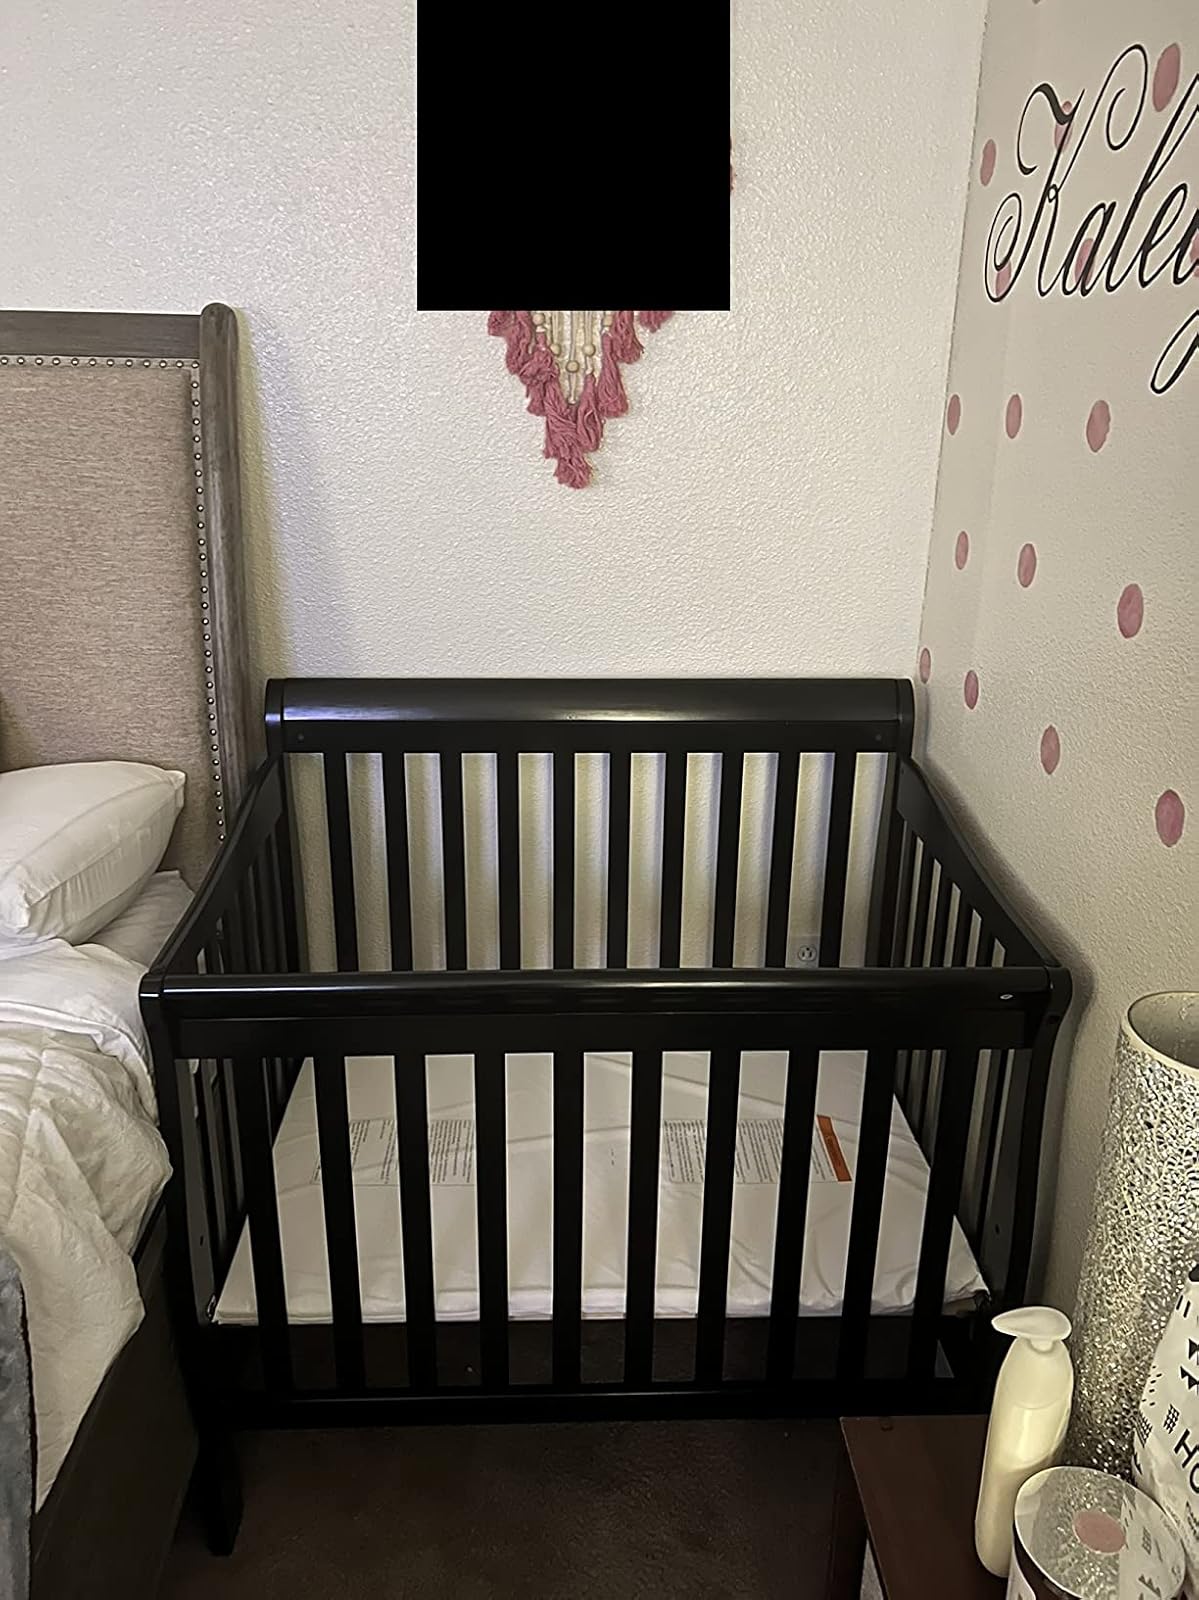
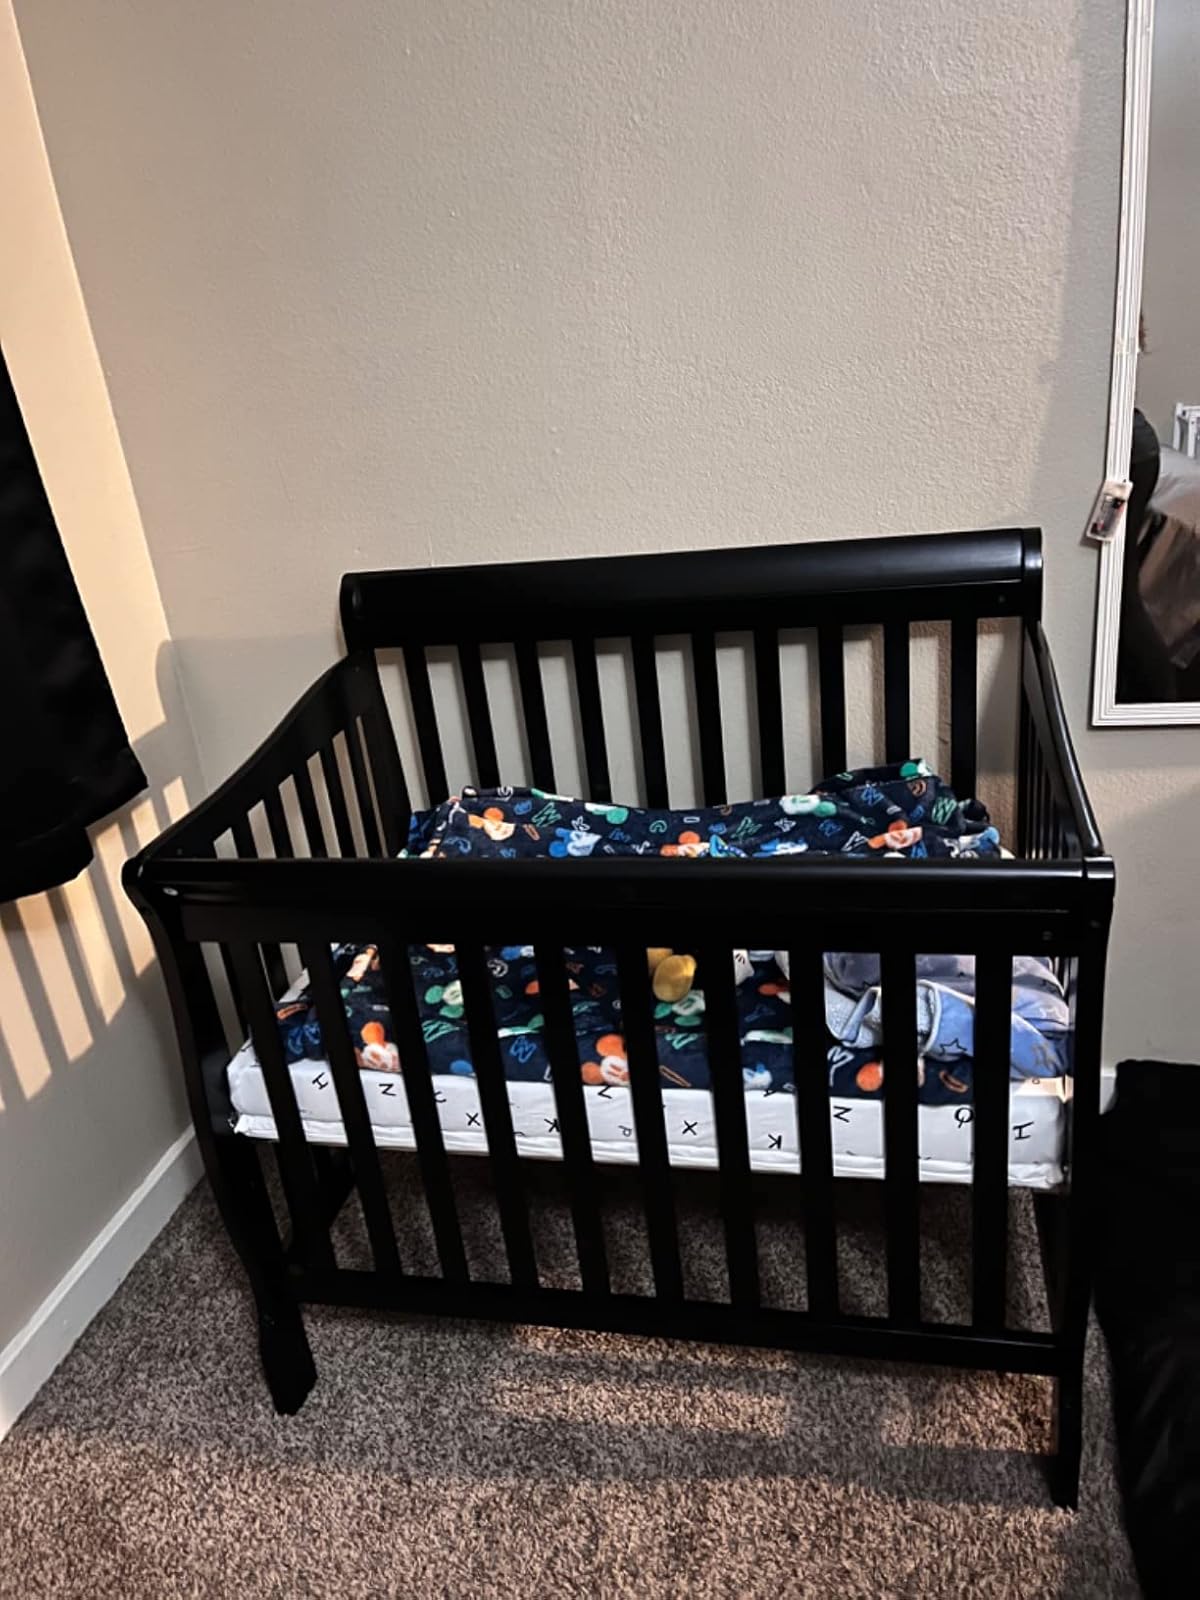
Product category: products_crib
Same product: yes